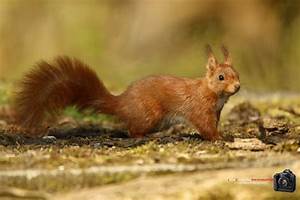
Label: scoiattolo